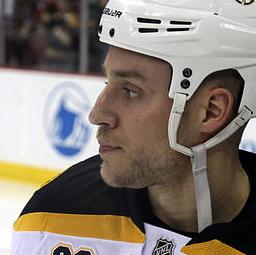
Age: 30